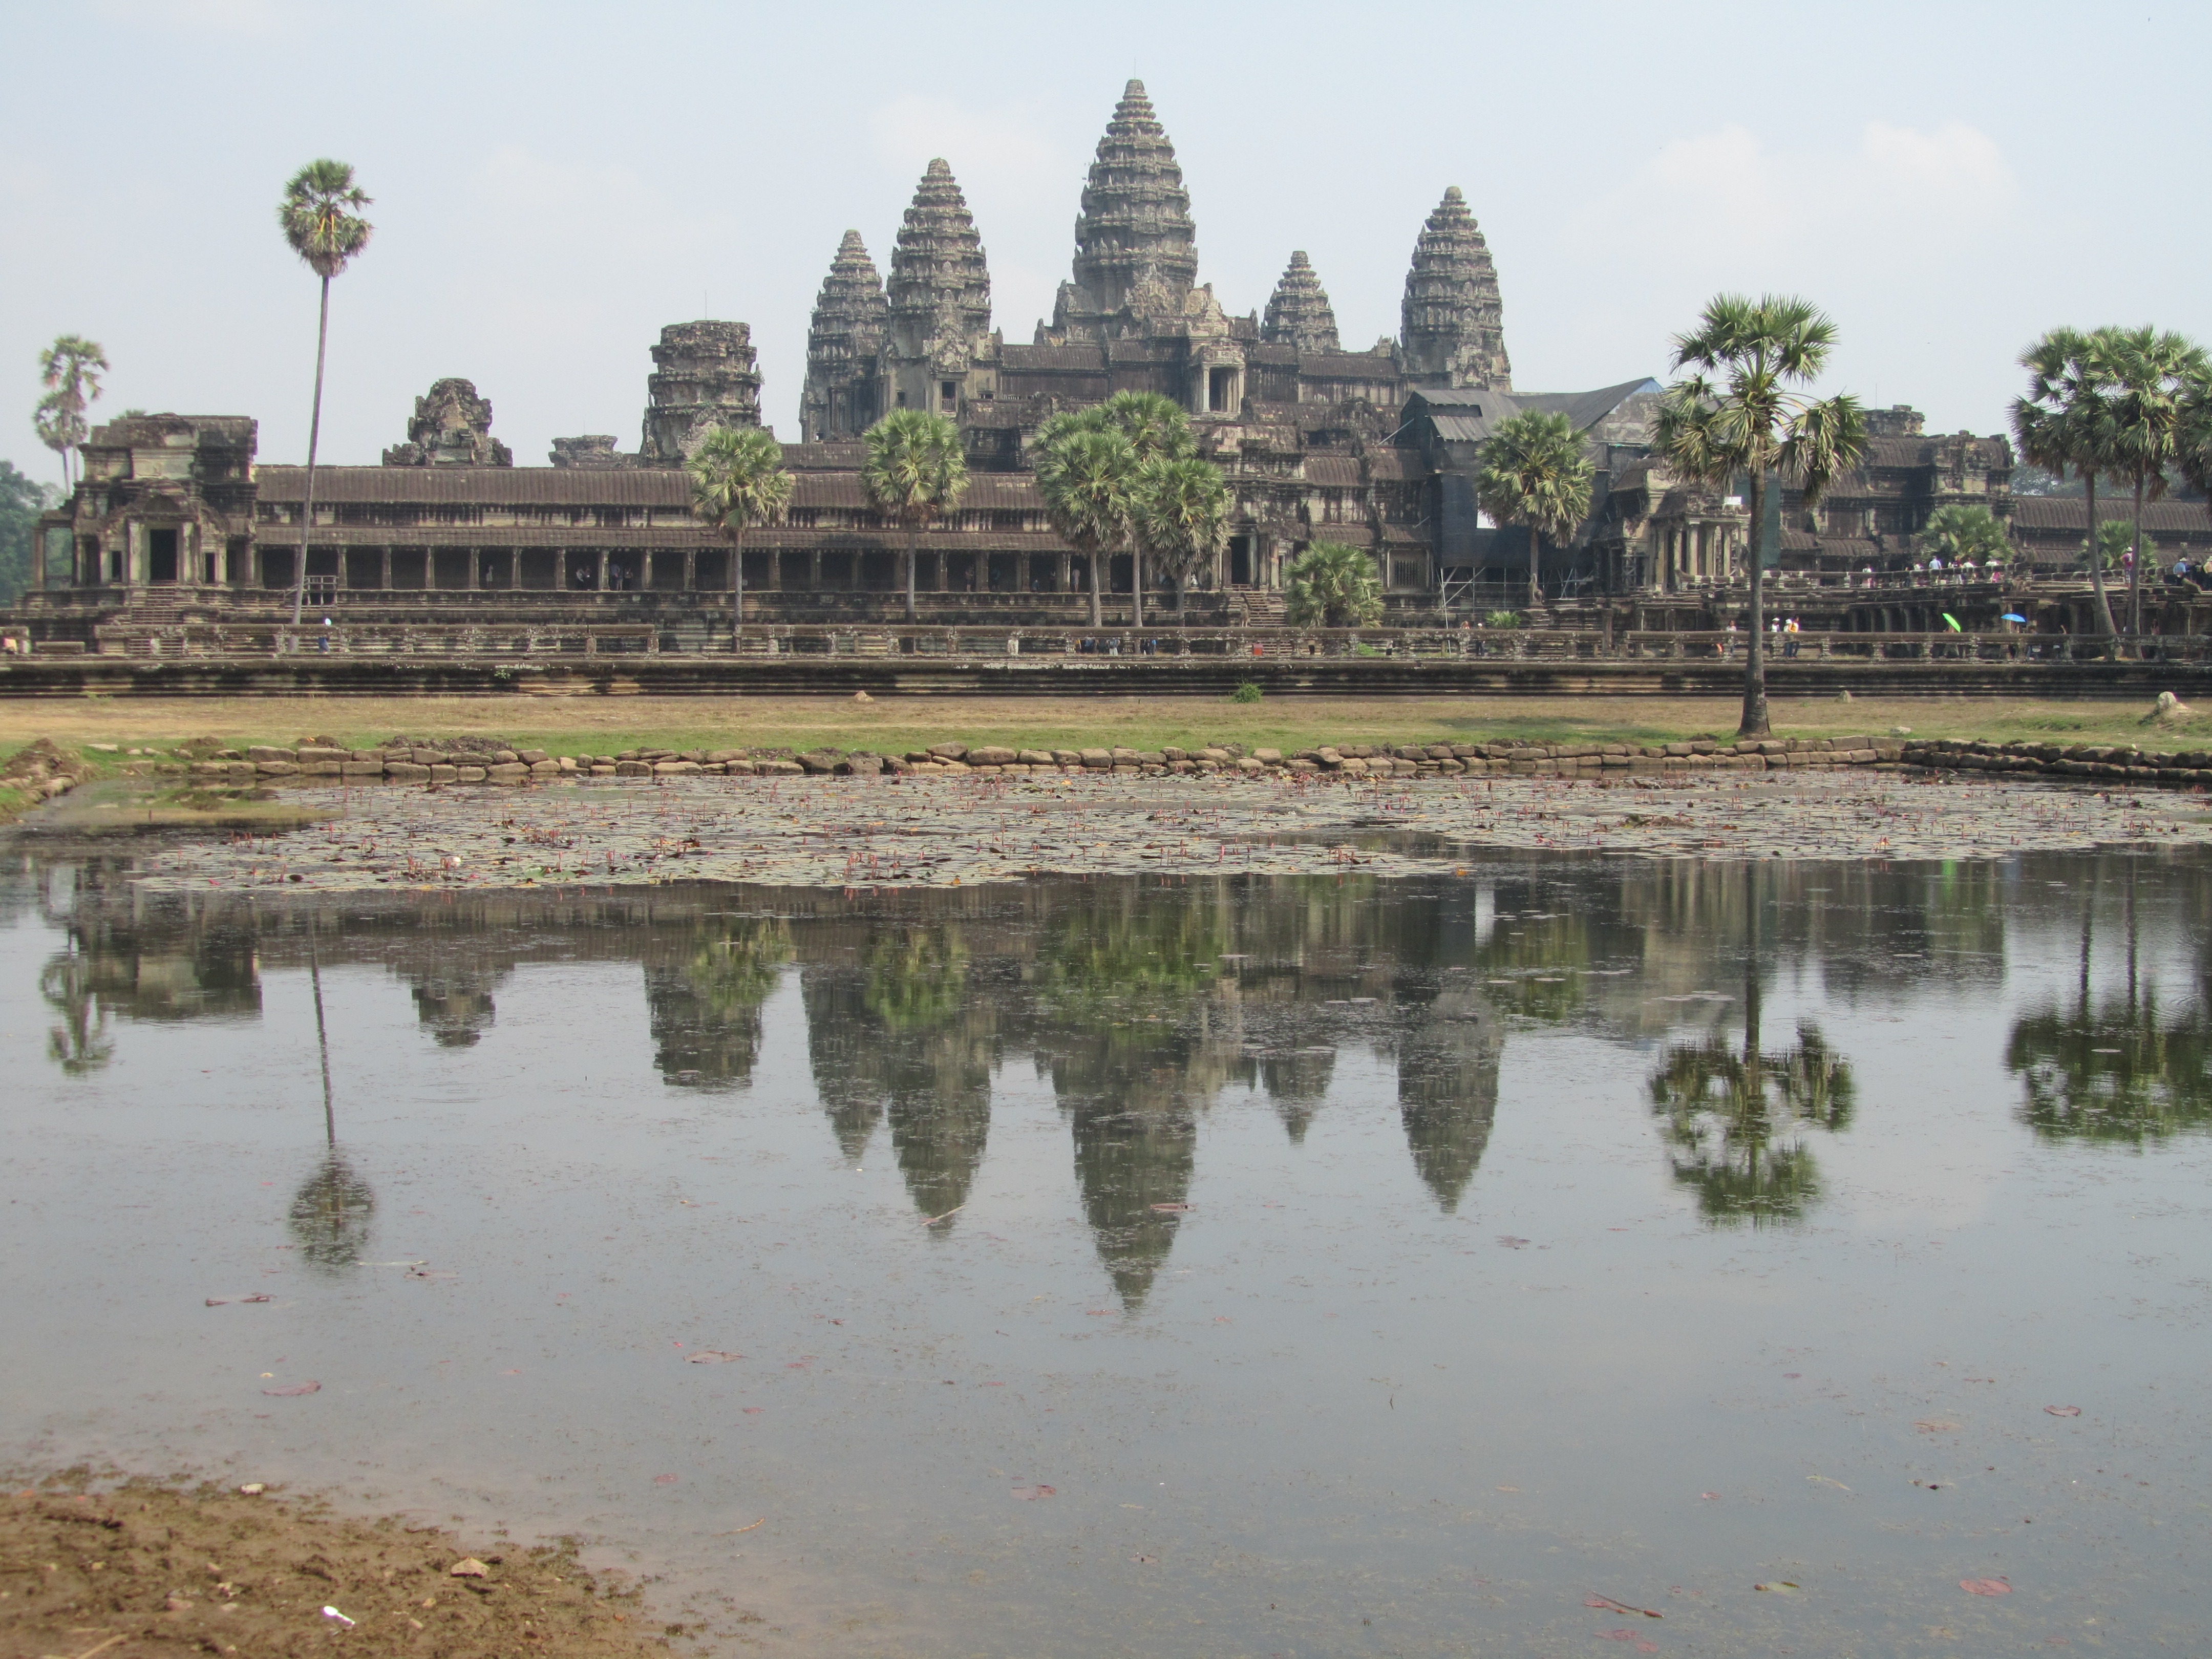
architecture, structure, building, old, monument, reflection, ancient, landmark, historic, place of worship, temple, ruins, cambodia, culture, history, historical, angkor wat, siem reap